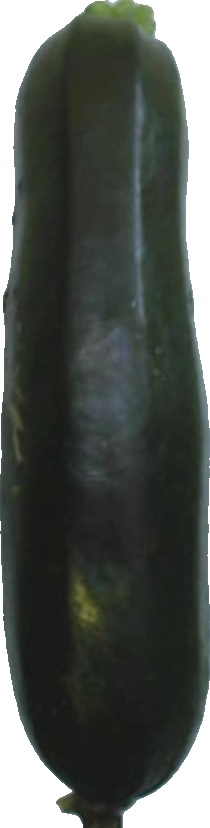
Label: zucchini_dark_1